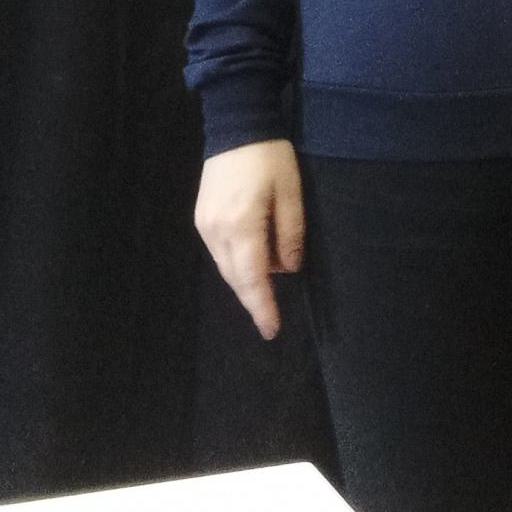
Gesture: no_gesture